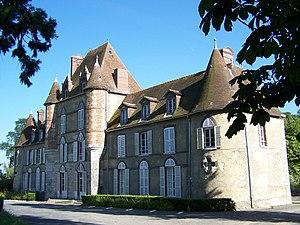
Château de Richebourg (Yvelines, France)
Cet article recense les monuments historiques du nord des Yvelines, en France.
Richebourg est une commune française située dans le département des Yvelines en région Île-de-France.